Jelica Vazzaz

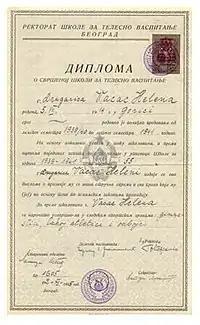
Vazzaz's Diploma from the National Institute of Physical Education, Belgrade, Former Yugoslavia

Her studies were halted because of WWII and she did not finish her course of study until 1955. During the war, Vazzaz joined the Red Cross as a Volunteer and was an activist with the Slovenian Liberation Front. At one point, she replaced who had been the organization’s head. She organized and carried out various illegal and dangerous activities for the resistance, and at one point was arrested by the Gestapo and imprisoned for 4 months at Miklošičeva Road in Ljubljana where she was held in solitary confinement while hostages were shot. Later, she was transferred to Ravensbrück concentration camp. During her nearly 2 years total in captivity, she sometimes did very physically demanding work. This was a fate that she shared with other competitive gymnasts and Sokol members, from Slavic nations during the time, such as compatriots Lidija Rupnik and Marta Pustišek, as well as Czechoslovakians František Erben, František Pecháček, Ladislav Vácha, Jan Gajdoš, and Vlasta Děkanová, a number of whom did not survive World War II. She was freed at the end of the war, and returned home to Ljubljana in Mid July 1945.